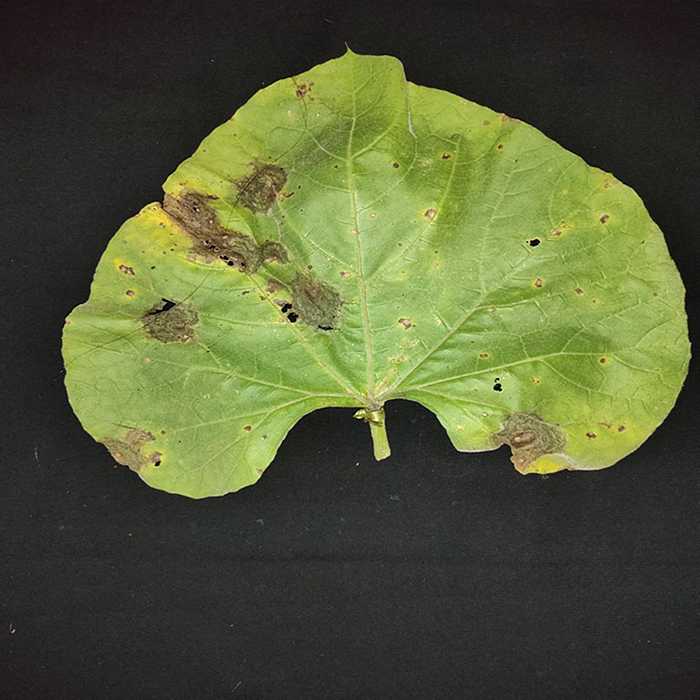
Plant: Bottle gourd
Label: Downey mildew